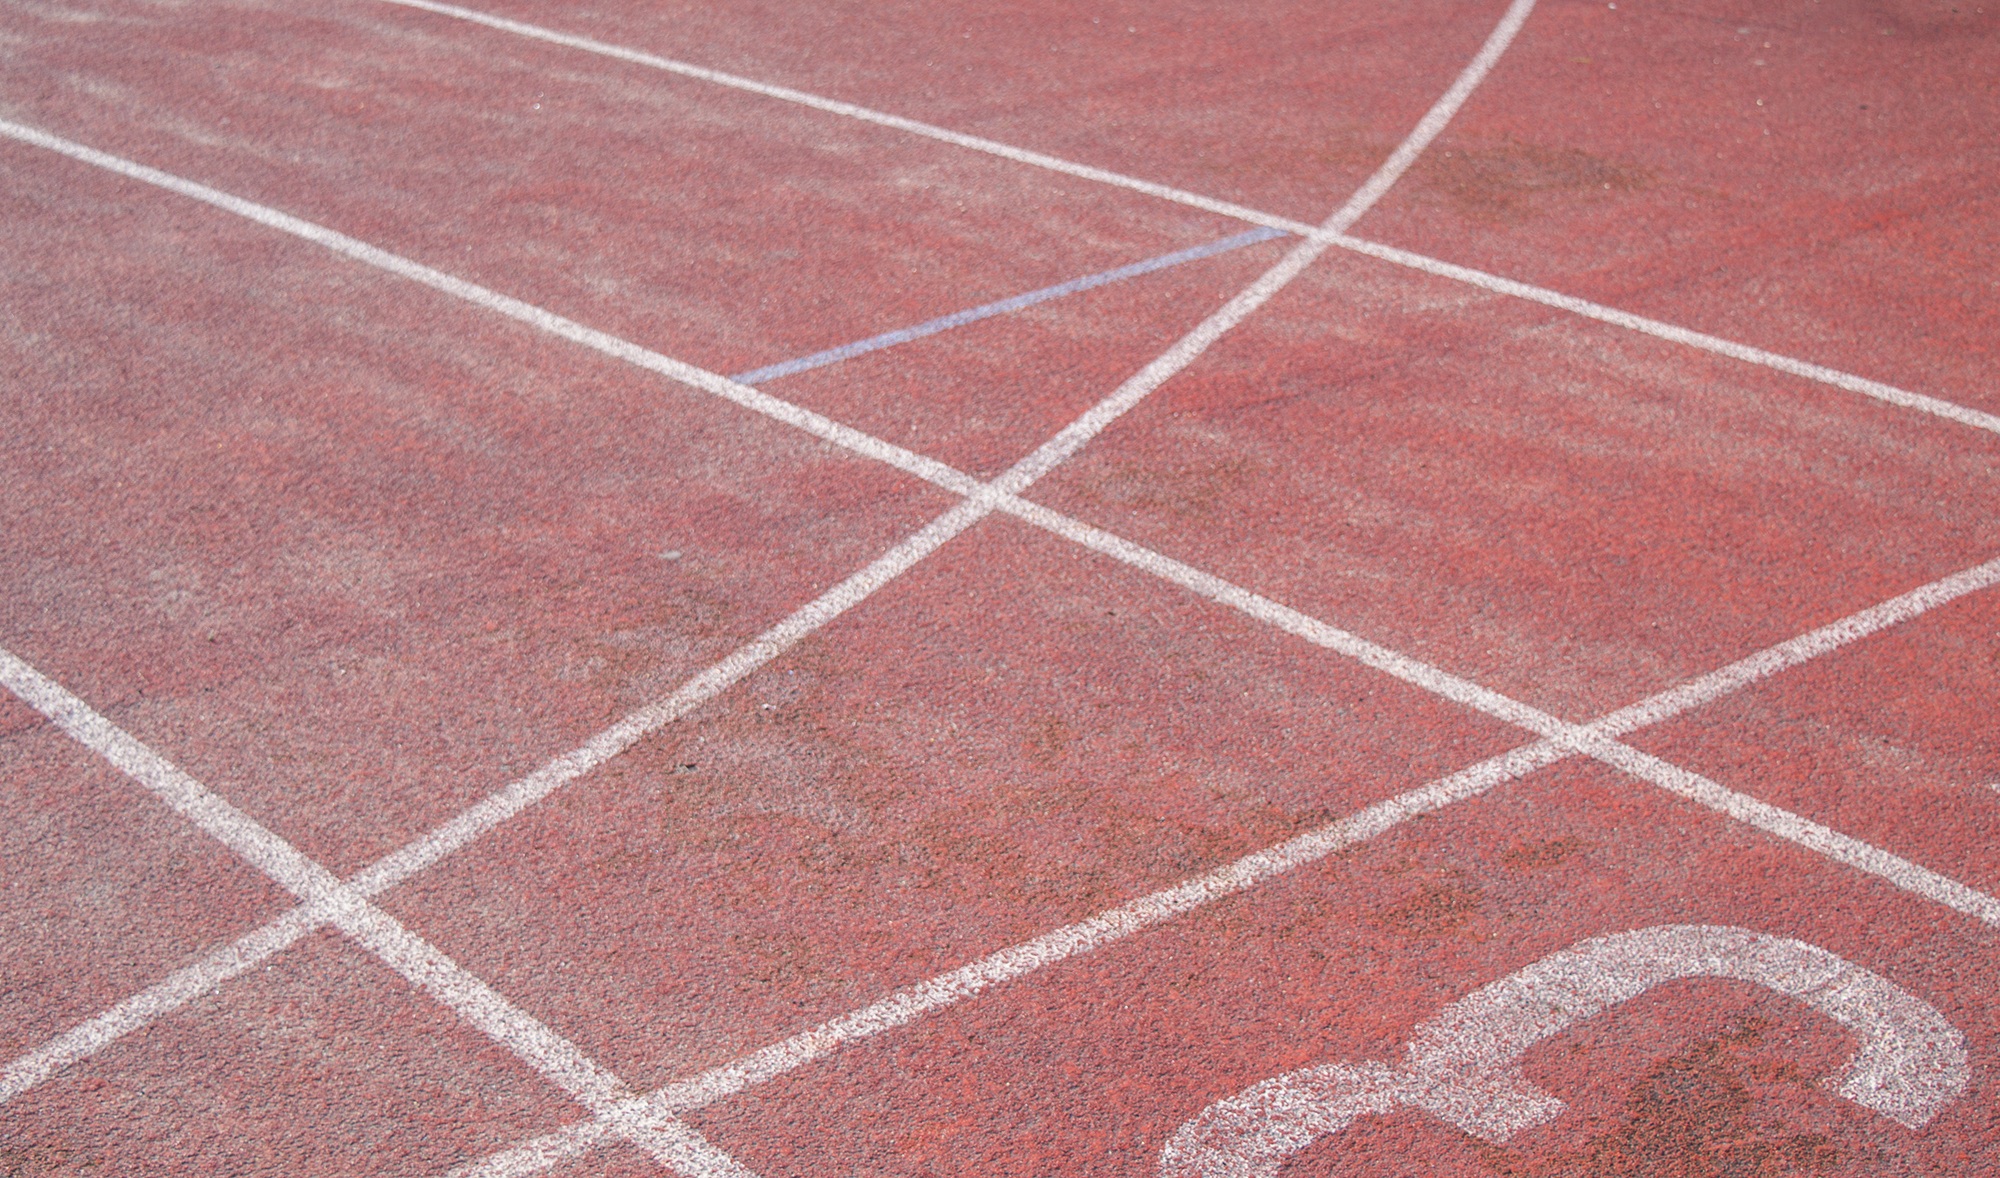
structure, track, floor, running, asphalt, distance, lane, stadium, baseball field, tennis court, competition, sports, net, athletics, flooring, coating, road surface, sport venue, racing track